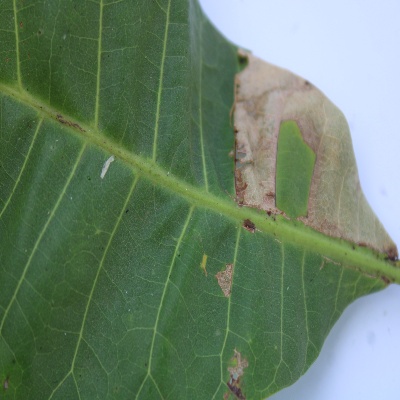
Crop: Cashew
Condition: anthracnose